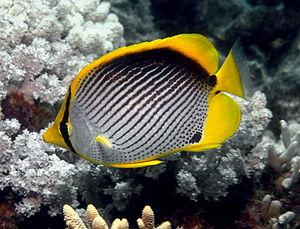
Chaetodon melannotus, communément nommé Poisson-papillon à dos noir ou Chétodon à dos noir, est une espèce de poisson marin de la famille des Chaetodontidae.
Le sous-ordre des Percoidei regroupe 80 familles de poissons de l'ordre des Perciformes. On y trouve des espèces tant marines que d'eau douce.